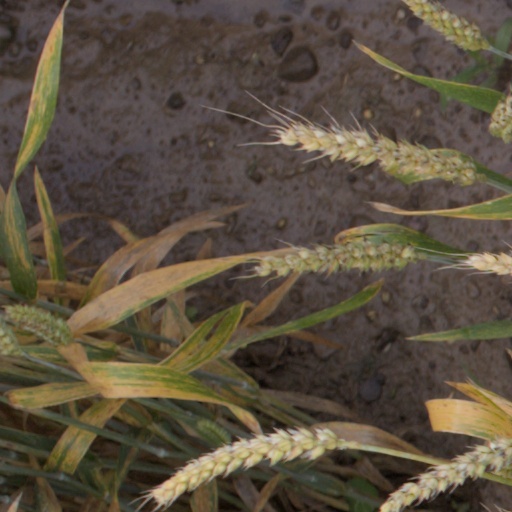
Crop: wheat